Sartrouville station

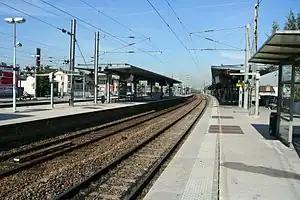
Sartrouville station platforms

Sartrouville station is a railway station serving Sartrouville, a northwestern suburb of Paris, France. It is on the Paris–Le Havre railway.